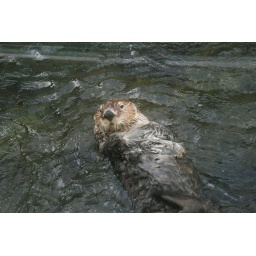
This is actually one of the otters that featured in the faous YouTube video of the two otters swimming whilst holding hands!